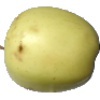
Label: Apple Golden 2